Origins of the labor movement in Spain

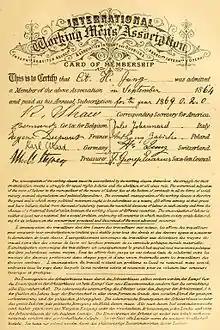
Certificate, issued in English, of membership in the International Workingmens Association (IWA).

On June 30, 1854, the pronouncement known as the "Vicalvarada" broke out, which began the progressive biennium. The first city to join was Barcelona, where on July 14 an uprising began in which the workers played a prominent role, who for the first time did so by declaring a strike. The outcomes was that the spinners got half an hour more time in the lunch break, which meant reducing the weekly hours from 75 to 72.